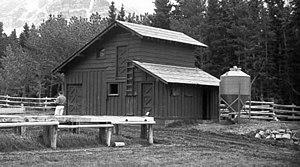
Grange de Many Glacier, Parc national des Glaciers, Montana, États-Unis